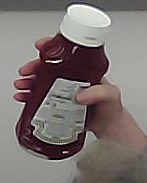
Product: heinz_ketchup